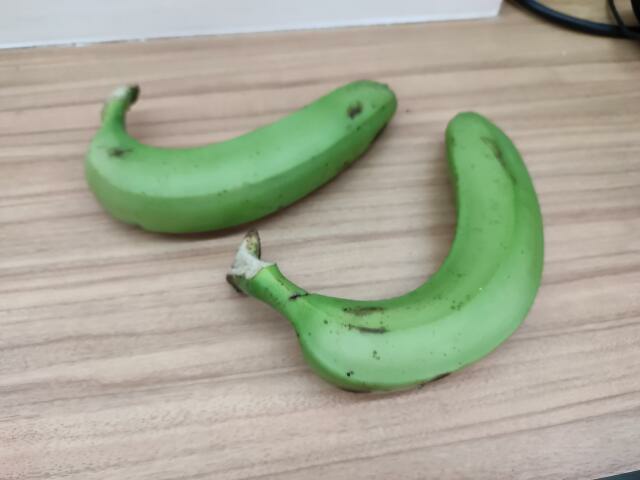
Label: Raw_Banana